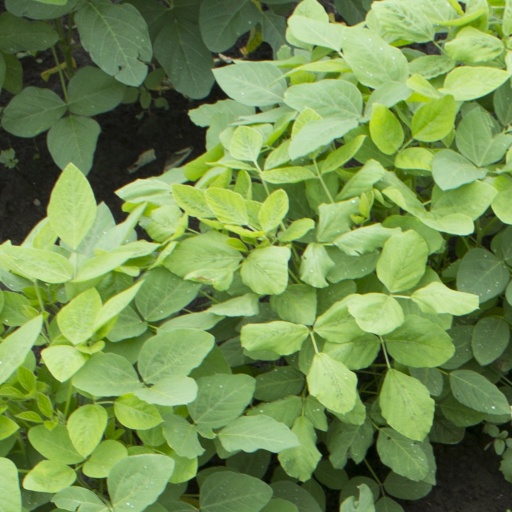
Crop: soybean